Greenhouse and icehouse Earth

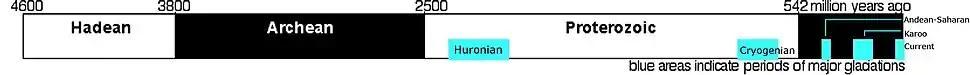

A "greenhouse Earth" is a period during which no continental glaciers exist anywhere on the planet. Additionally, the levels of carbon dioxide and other greenhouse gases (such as water vapor and methane) are high, and sea surface temperatures (SSTs) range from 28 °C (82.4 °F) in the tropics to 0 °C (32 °F) in the polar regions. Earth has been in a greenhouse state for about 85% of its history.